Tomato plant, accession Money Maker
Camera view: horizontal (90 deg, fisheye); turntable rotation: 240 degrees
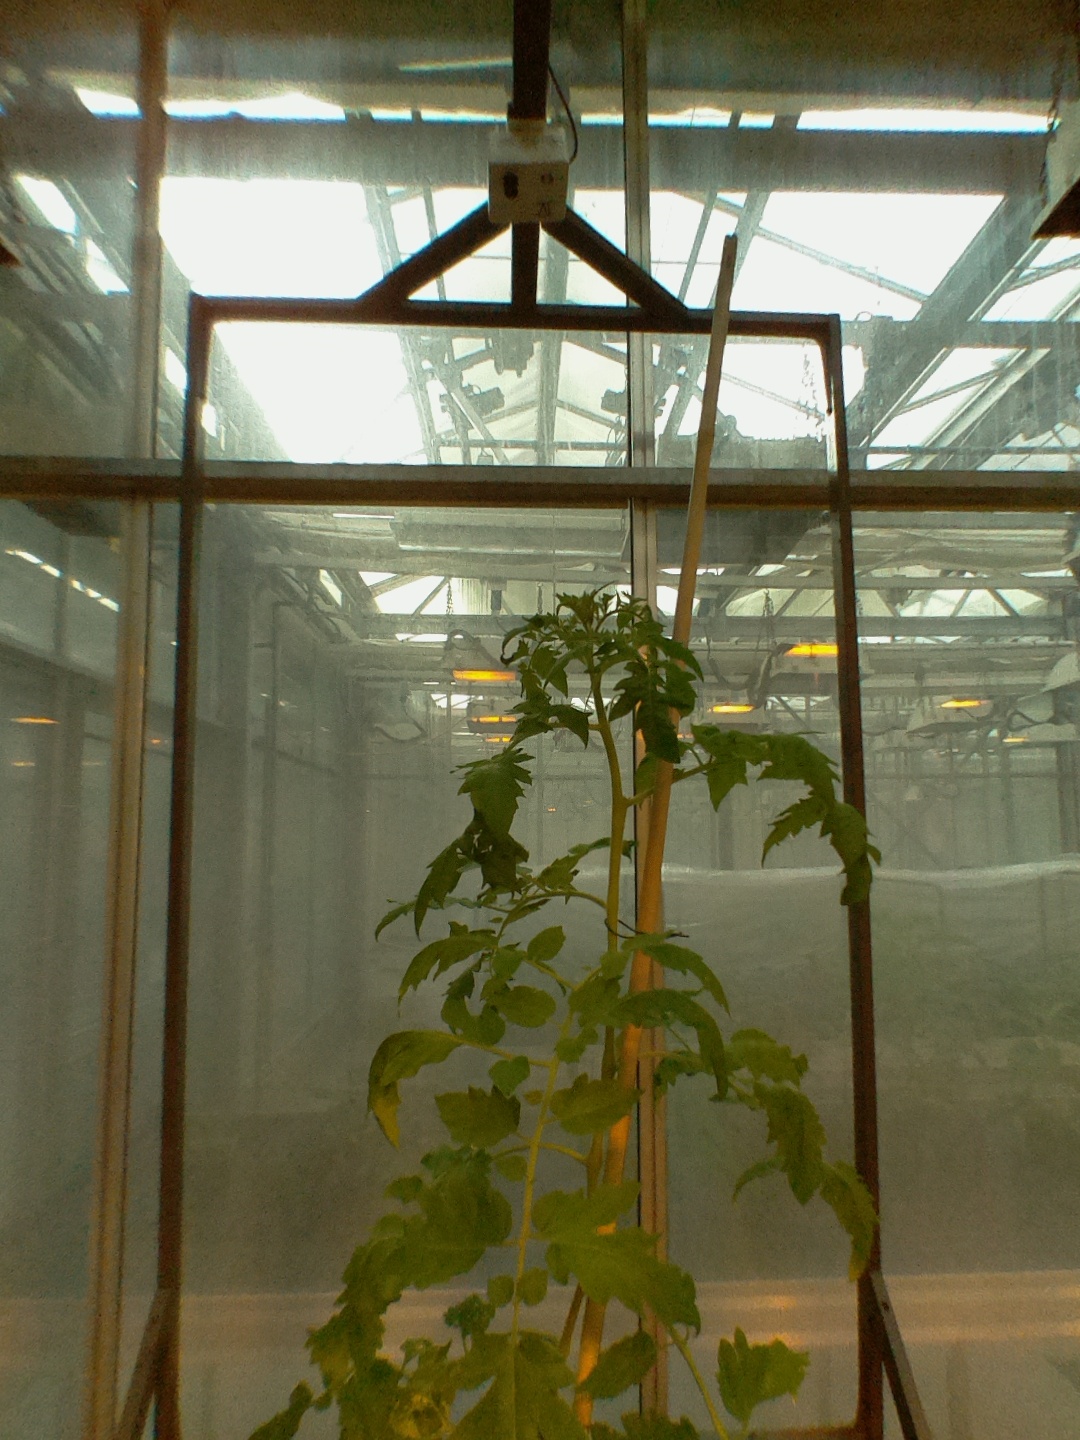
BBCH growth stage 60: First flowers open